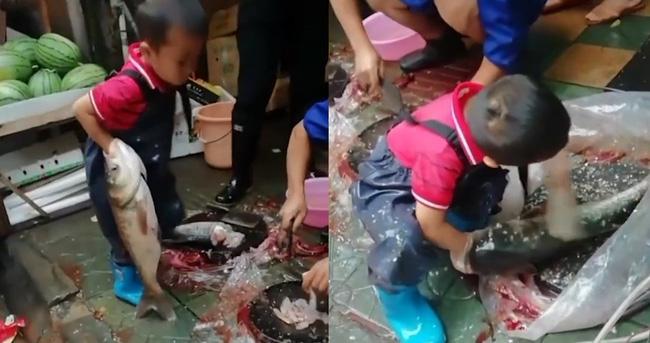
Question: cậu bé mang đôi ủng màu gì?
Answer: cậu bé mang đôi ủng màu xanh dương